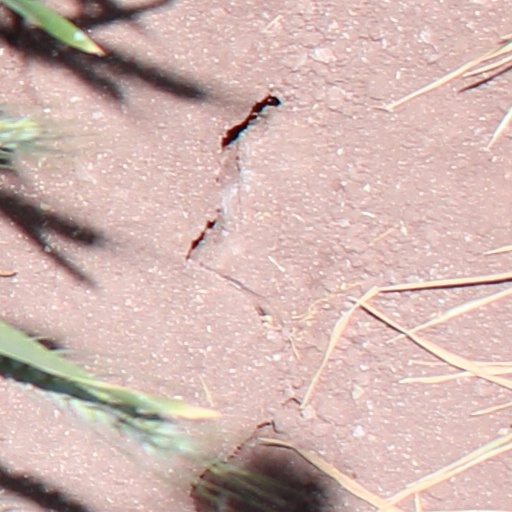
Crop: wheat